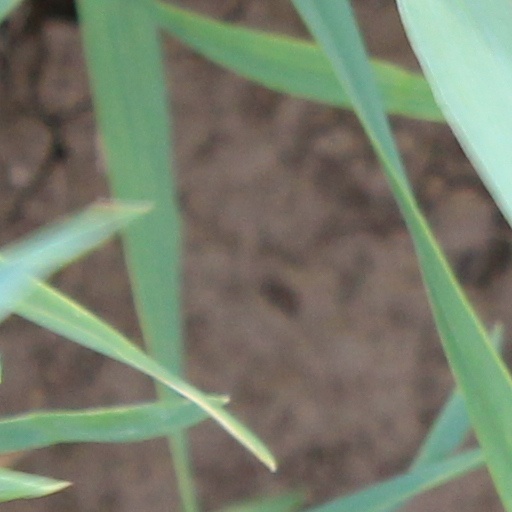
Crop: wheat